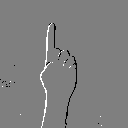
ASL letter: z